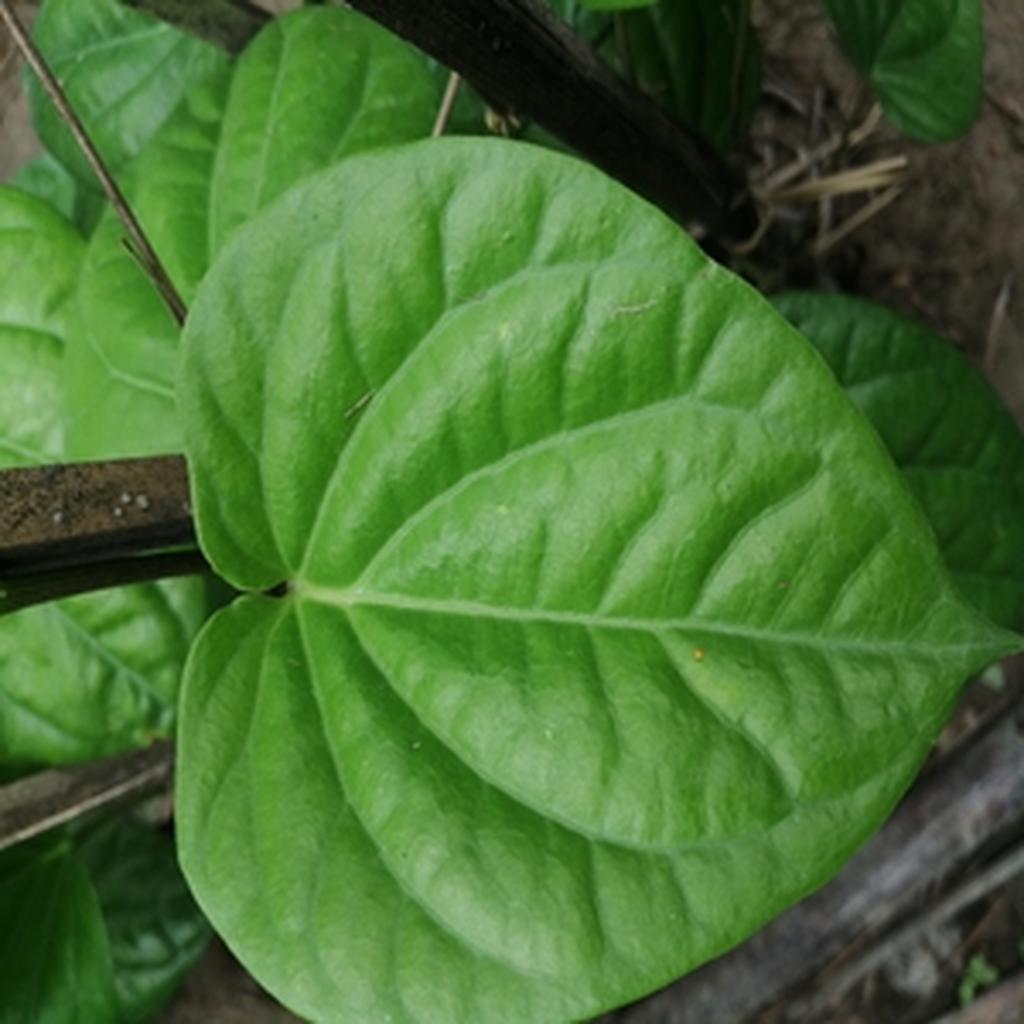
Label: Healthy_Leaf